Interstate Commerce Commission

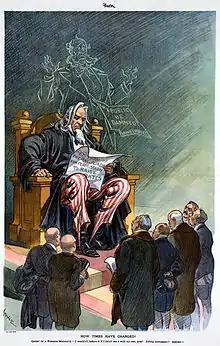
A 1914 cartoon shows railroad companies asking the ICC (depicted as Uncle Sam) for permission to raise rates, while the ghost of a horrified William Henry Vanderbilt looks on.

Congress expanded the commission's powers through subsequent legislation. The 1893 Railroad Safety Appliance Act gave the ICC jurisdiction over railroad safety, removing this authority from the states, and this was followed with amendments in 1903 and 1910. The Hepburn Act of 1906 authorized the ICC to set maximum railroad rates, and extended the agency's authority to cover bridges, terminals, ferries, sleeping cars, express companies and oil pipelines.